HESA Karrar

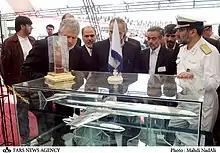
Iranian Minister of Defense Ali Shamkhani inspects a scale model of a Karrar prototype around 2004.

Development of the Karrar was underway as of 2002, possibly under the name "Hadaf-1". A subscale model of the Karrar was also seen around 2004. The Karrar is also known as the "Ababil Jet"; the Ababil is an unrelated UAV also offered by the same manufacturer, HESA. Iran said the Karrar took "500,000 hours" to develop, but independent analysts say this is unlikely.